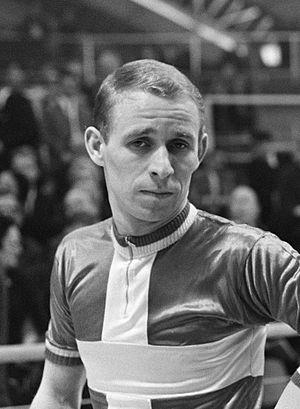
Freddy Eugen est un coureur cycliste professionnel danois des années 1960.